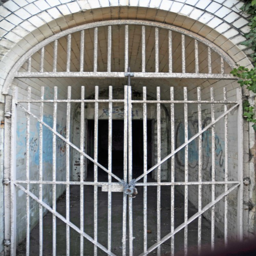
iron gate closing off a tunnel under the railway line